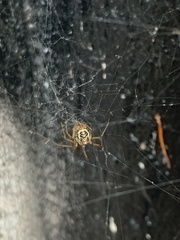
Species: Parasteatoda_tepidariorum